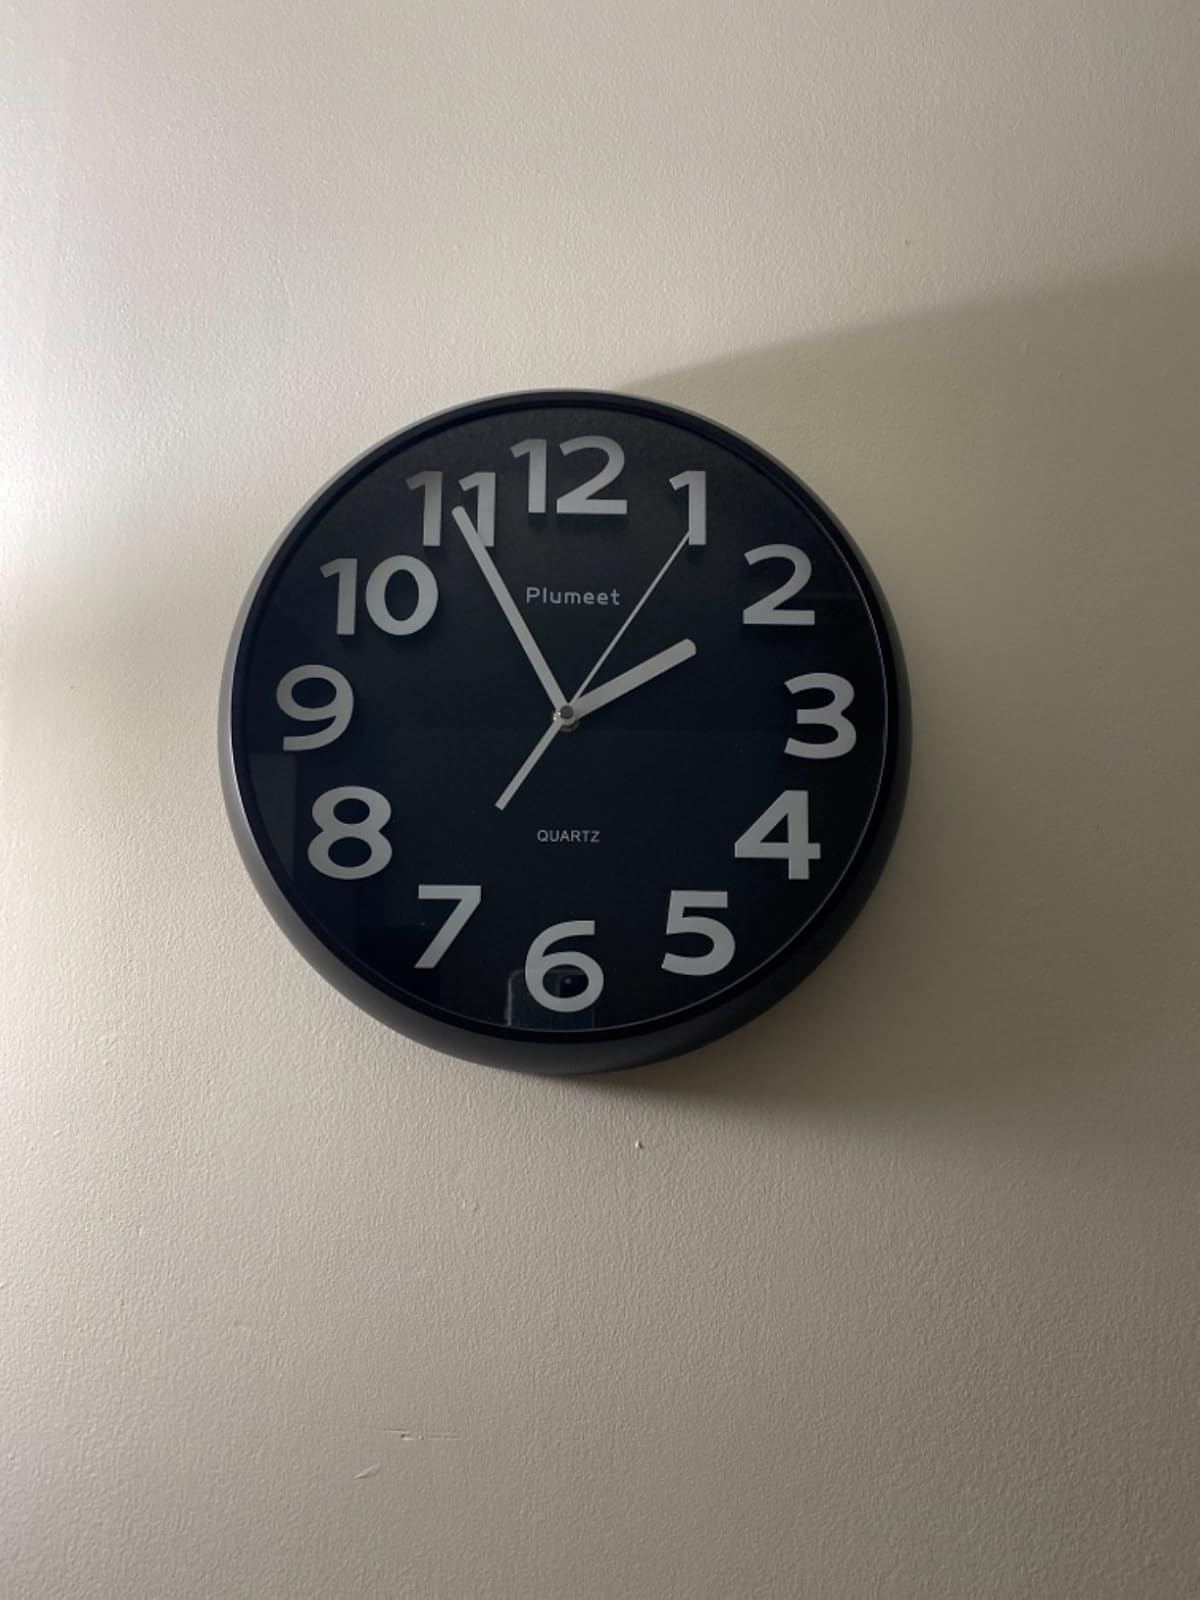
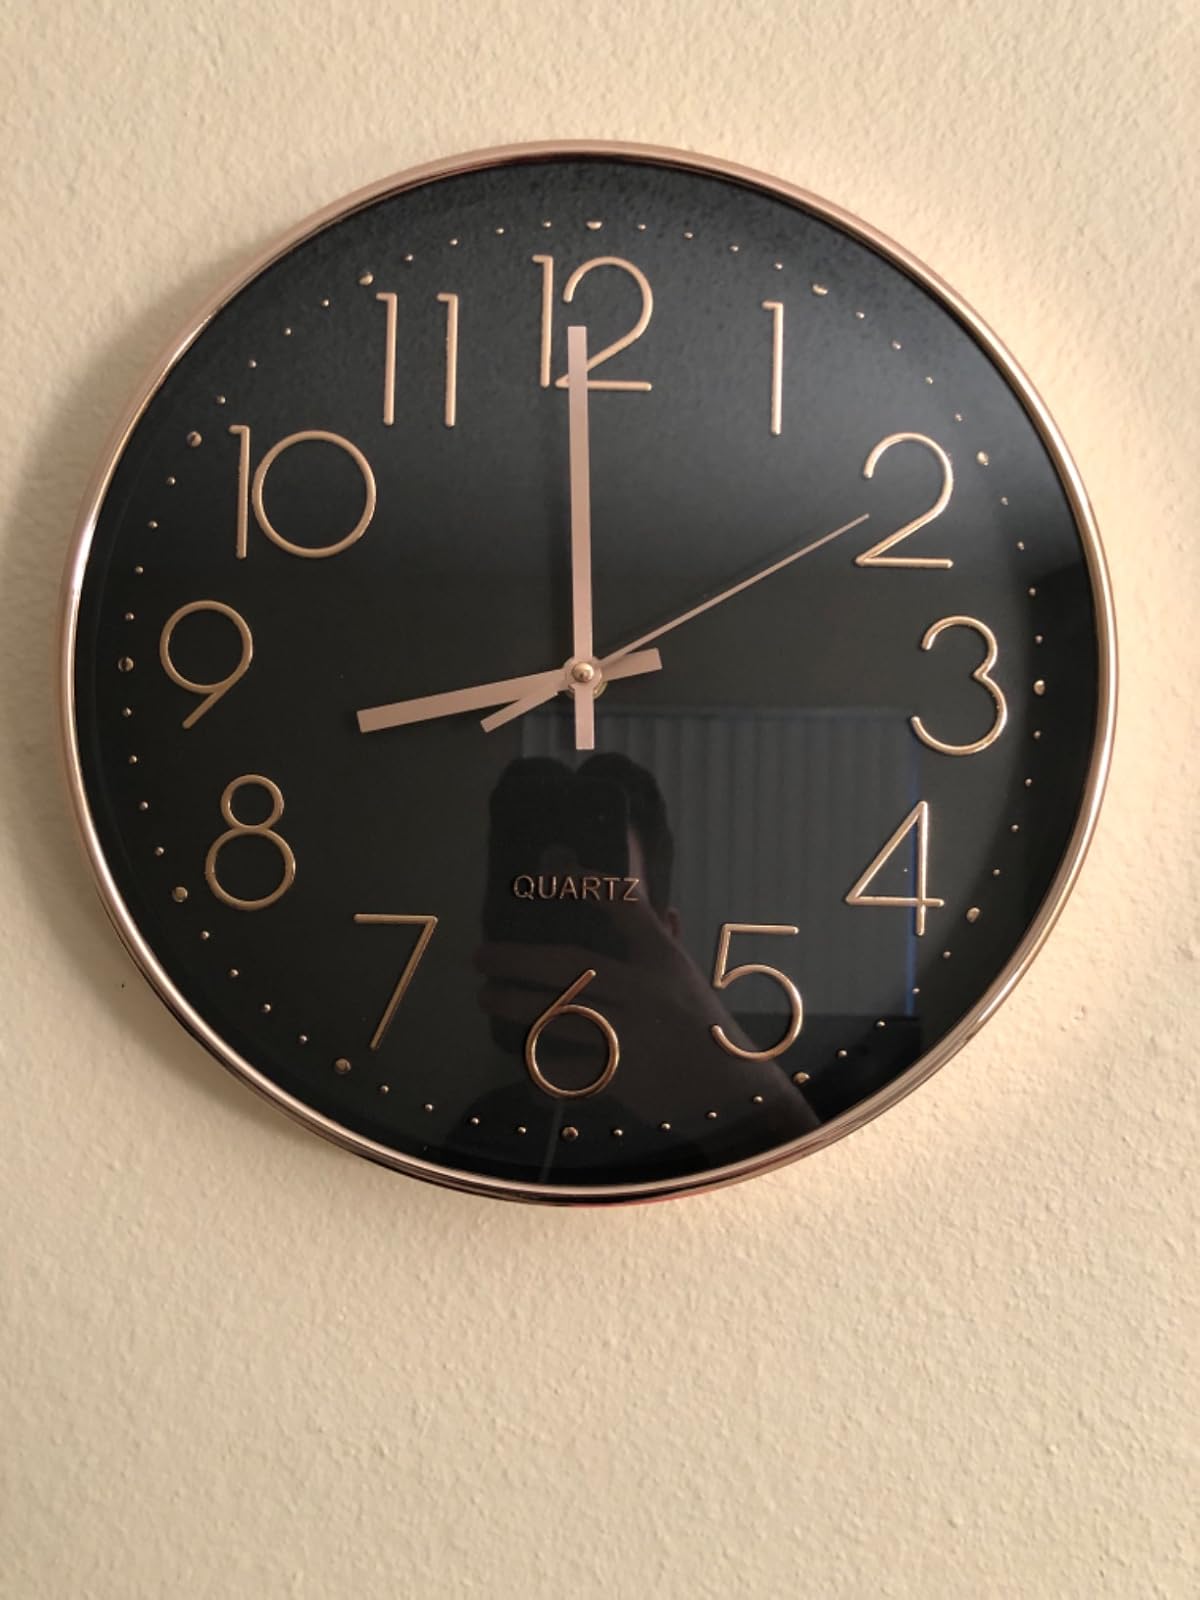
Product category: clock
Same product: no